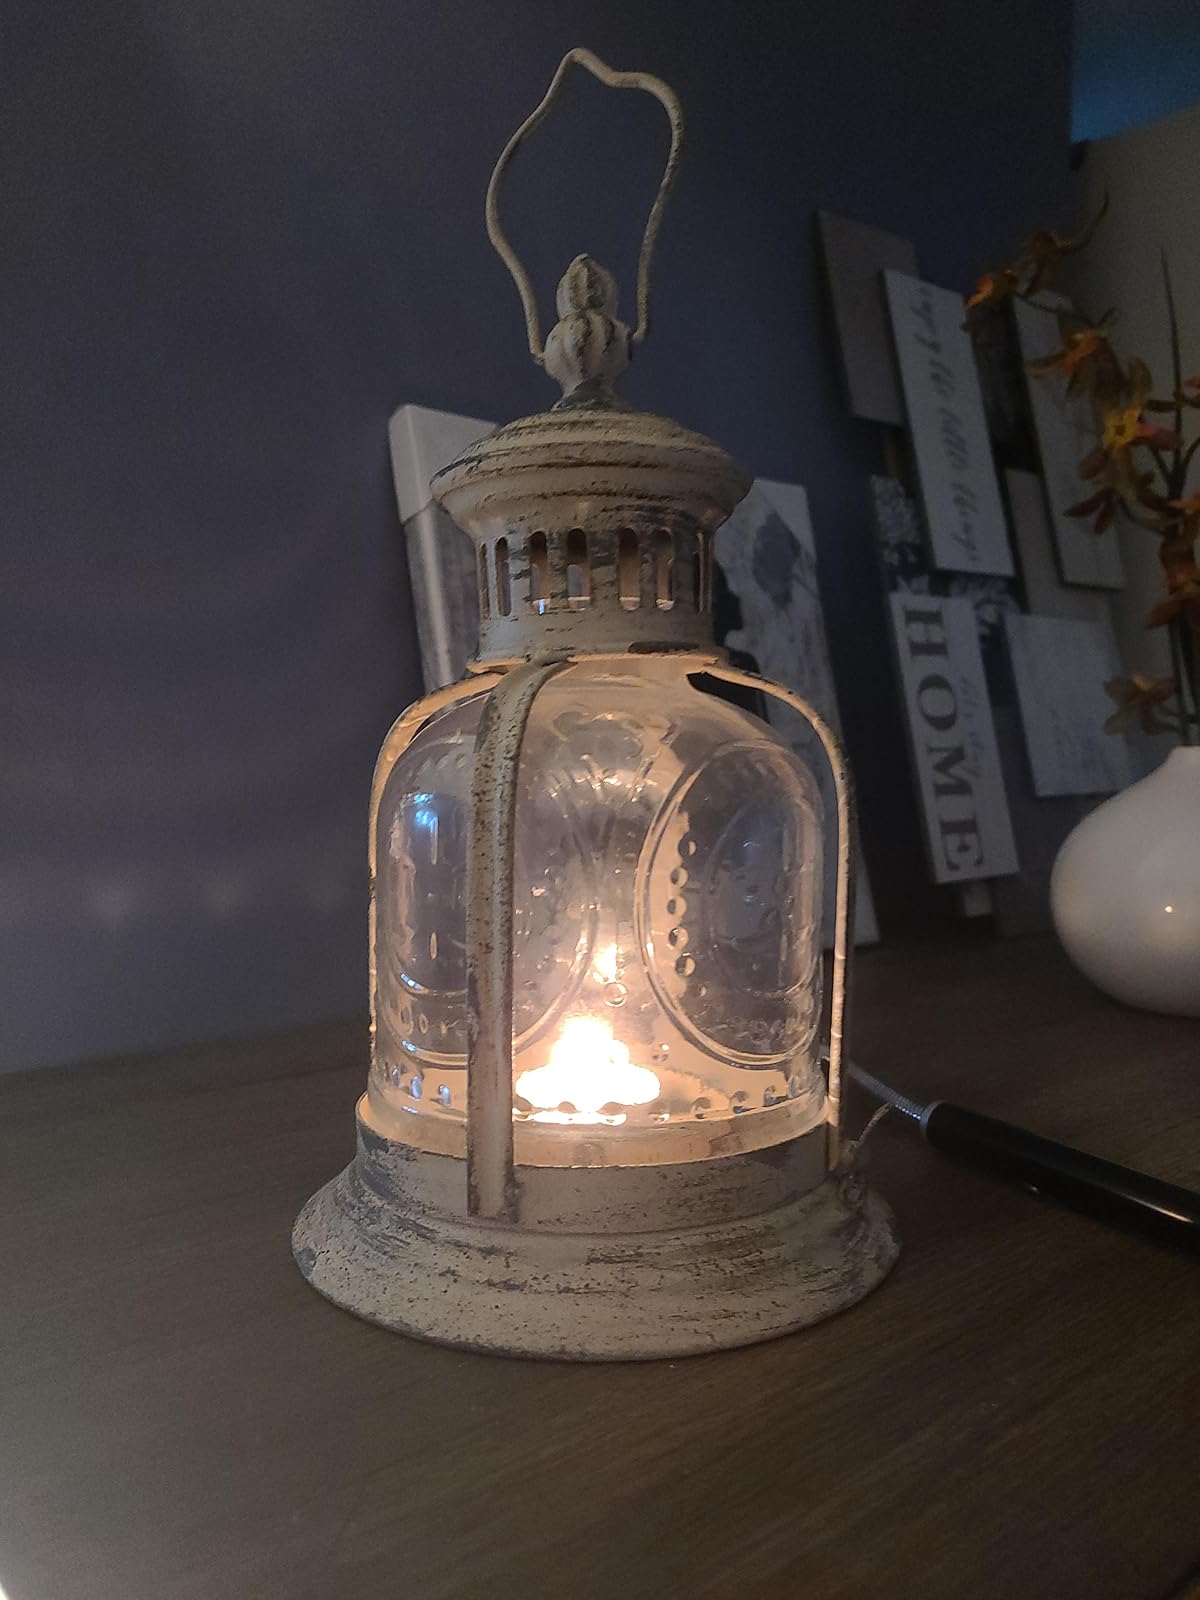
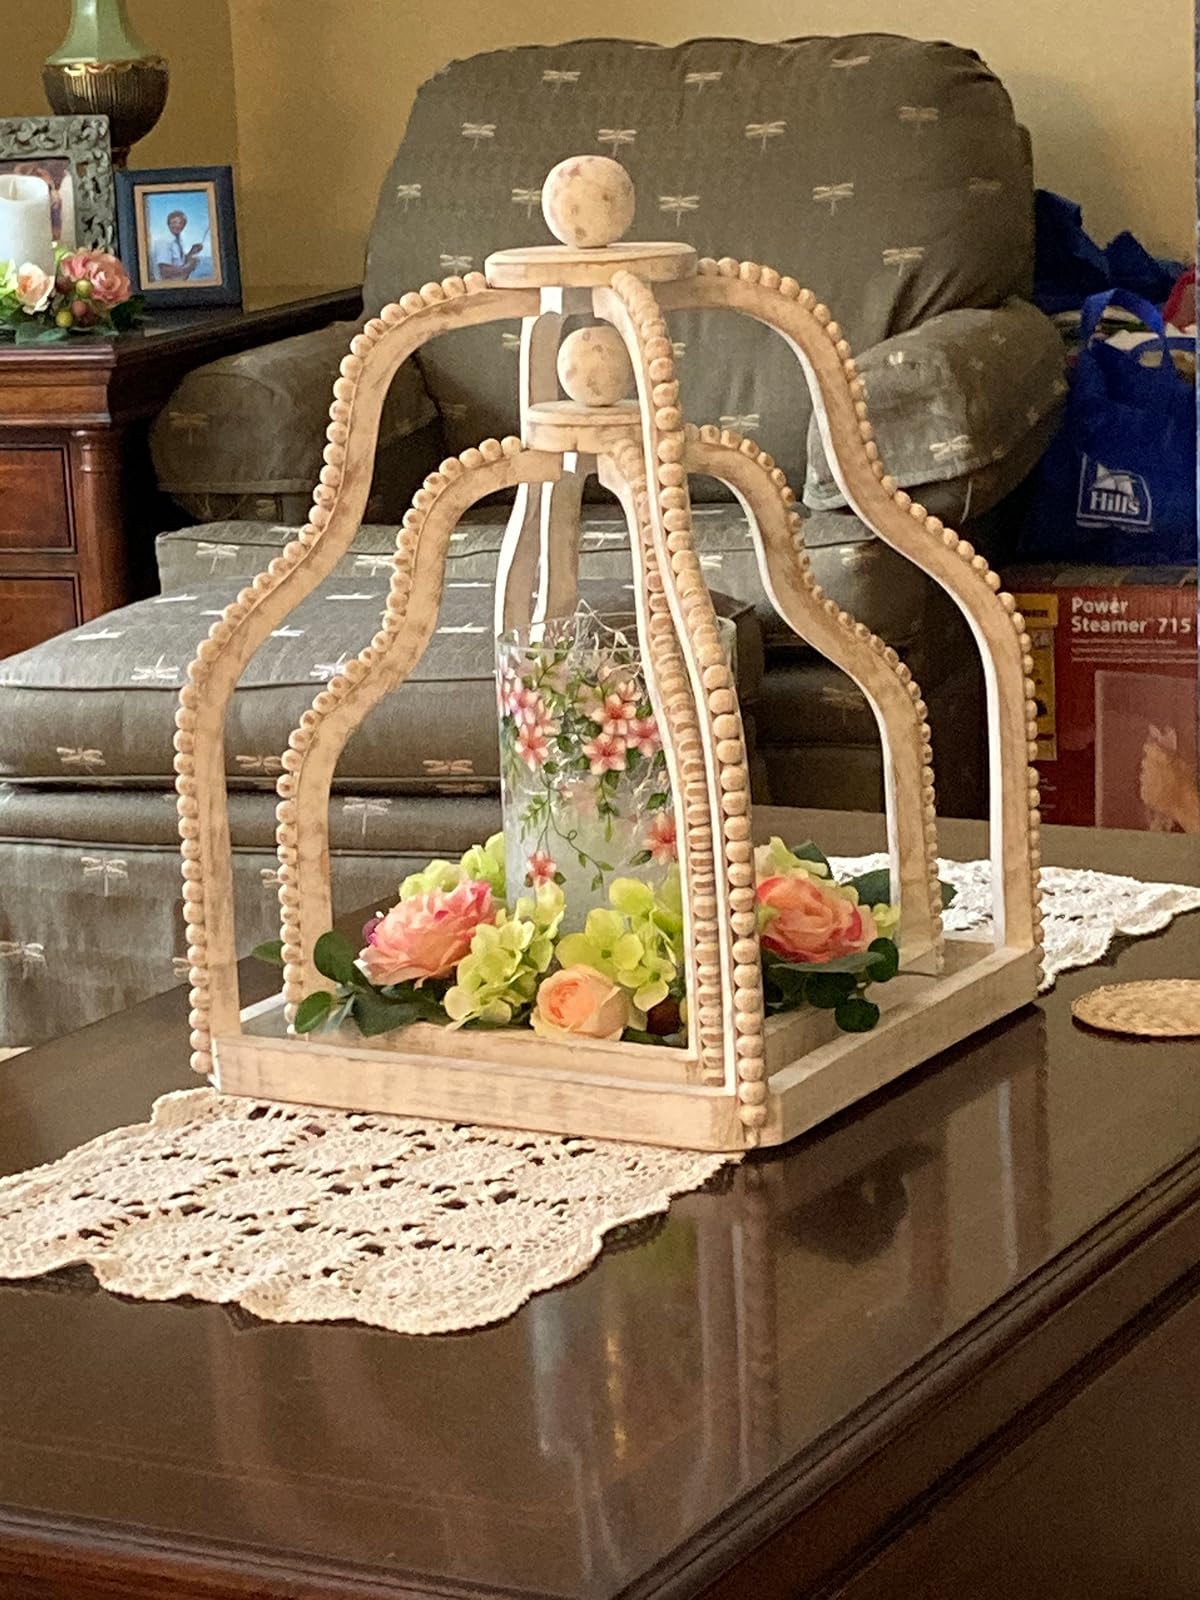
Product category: lantern
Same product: no